Rolleiflex

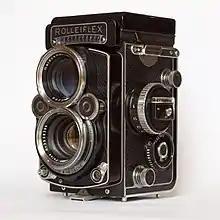
A Rolleiflex 2.8 F

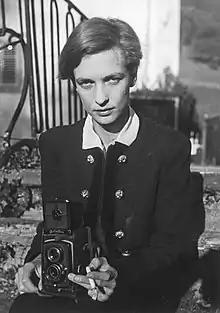
Swiss writer and photographer Annemarie Schwarzenbach holding the Rolleiflex Standard 621 (1938).

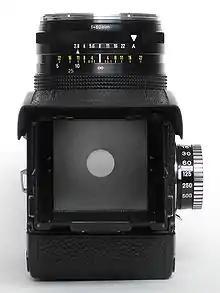
The camera is held at the waist, with the viewfinder mounted on top (here, a Rolleiflex SLX).

Rolleiflex is a long-running and diverse line of high-end cameras originally made by the German company Franke & Heidecke, and later Rollei-Werke.